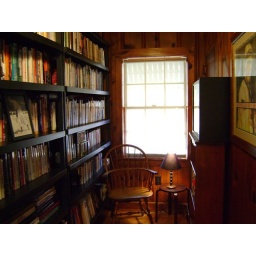
A screen in porch was converted into a library dedicated to baseball inside Shoeless Joe's home.Left side of library.